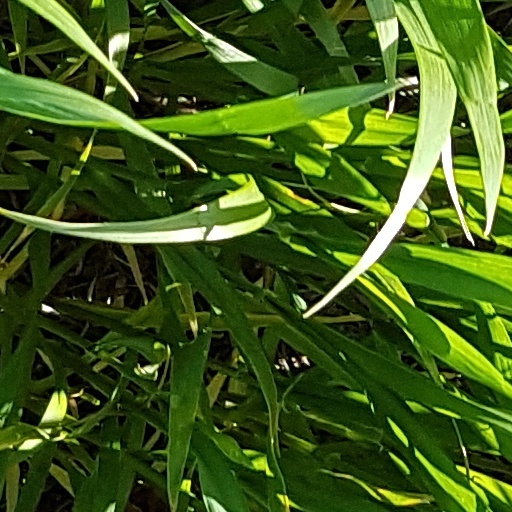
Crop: wheat